Justin Rosenstein

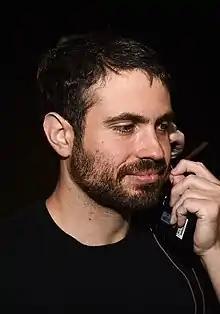
Rosenstein in 2018

Justin Michael Rosenstein (born May 13, 1983) is an American software programmer and entrepreneur. He co-founded the collaboration software company Asana in 2008.